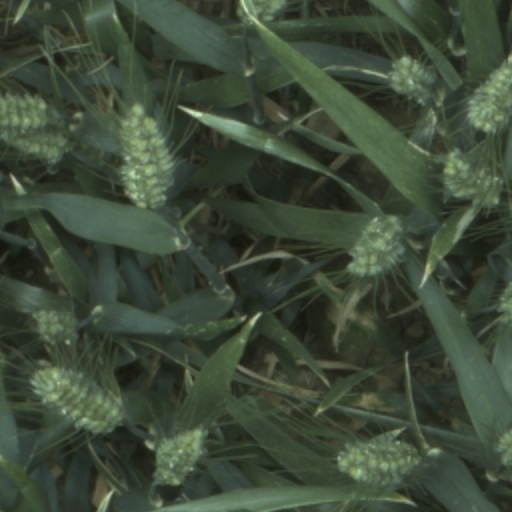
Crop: wheat